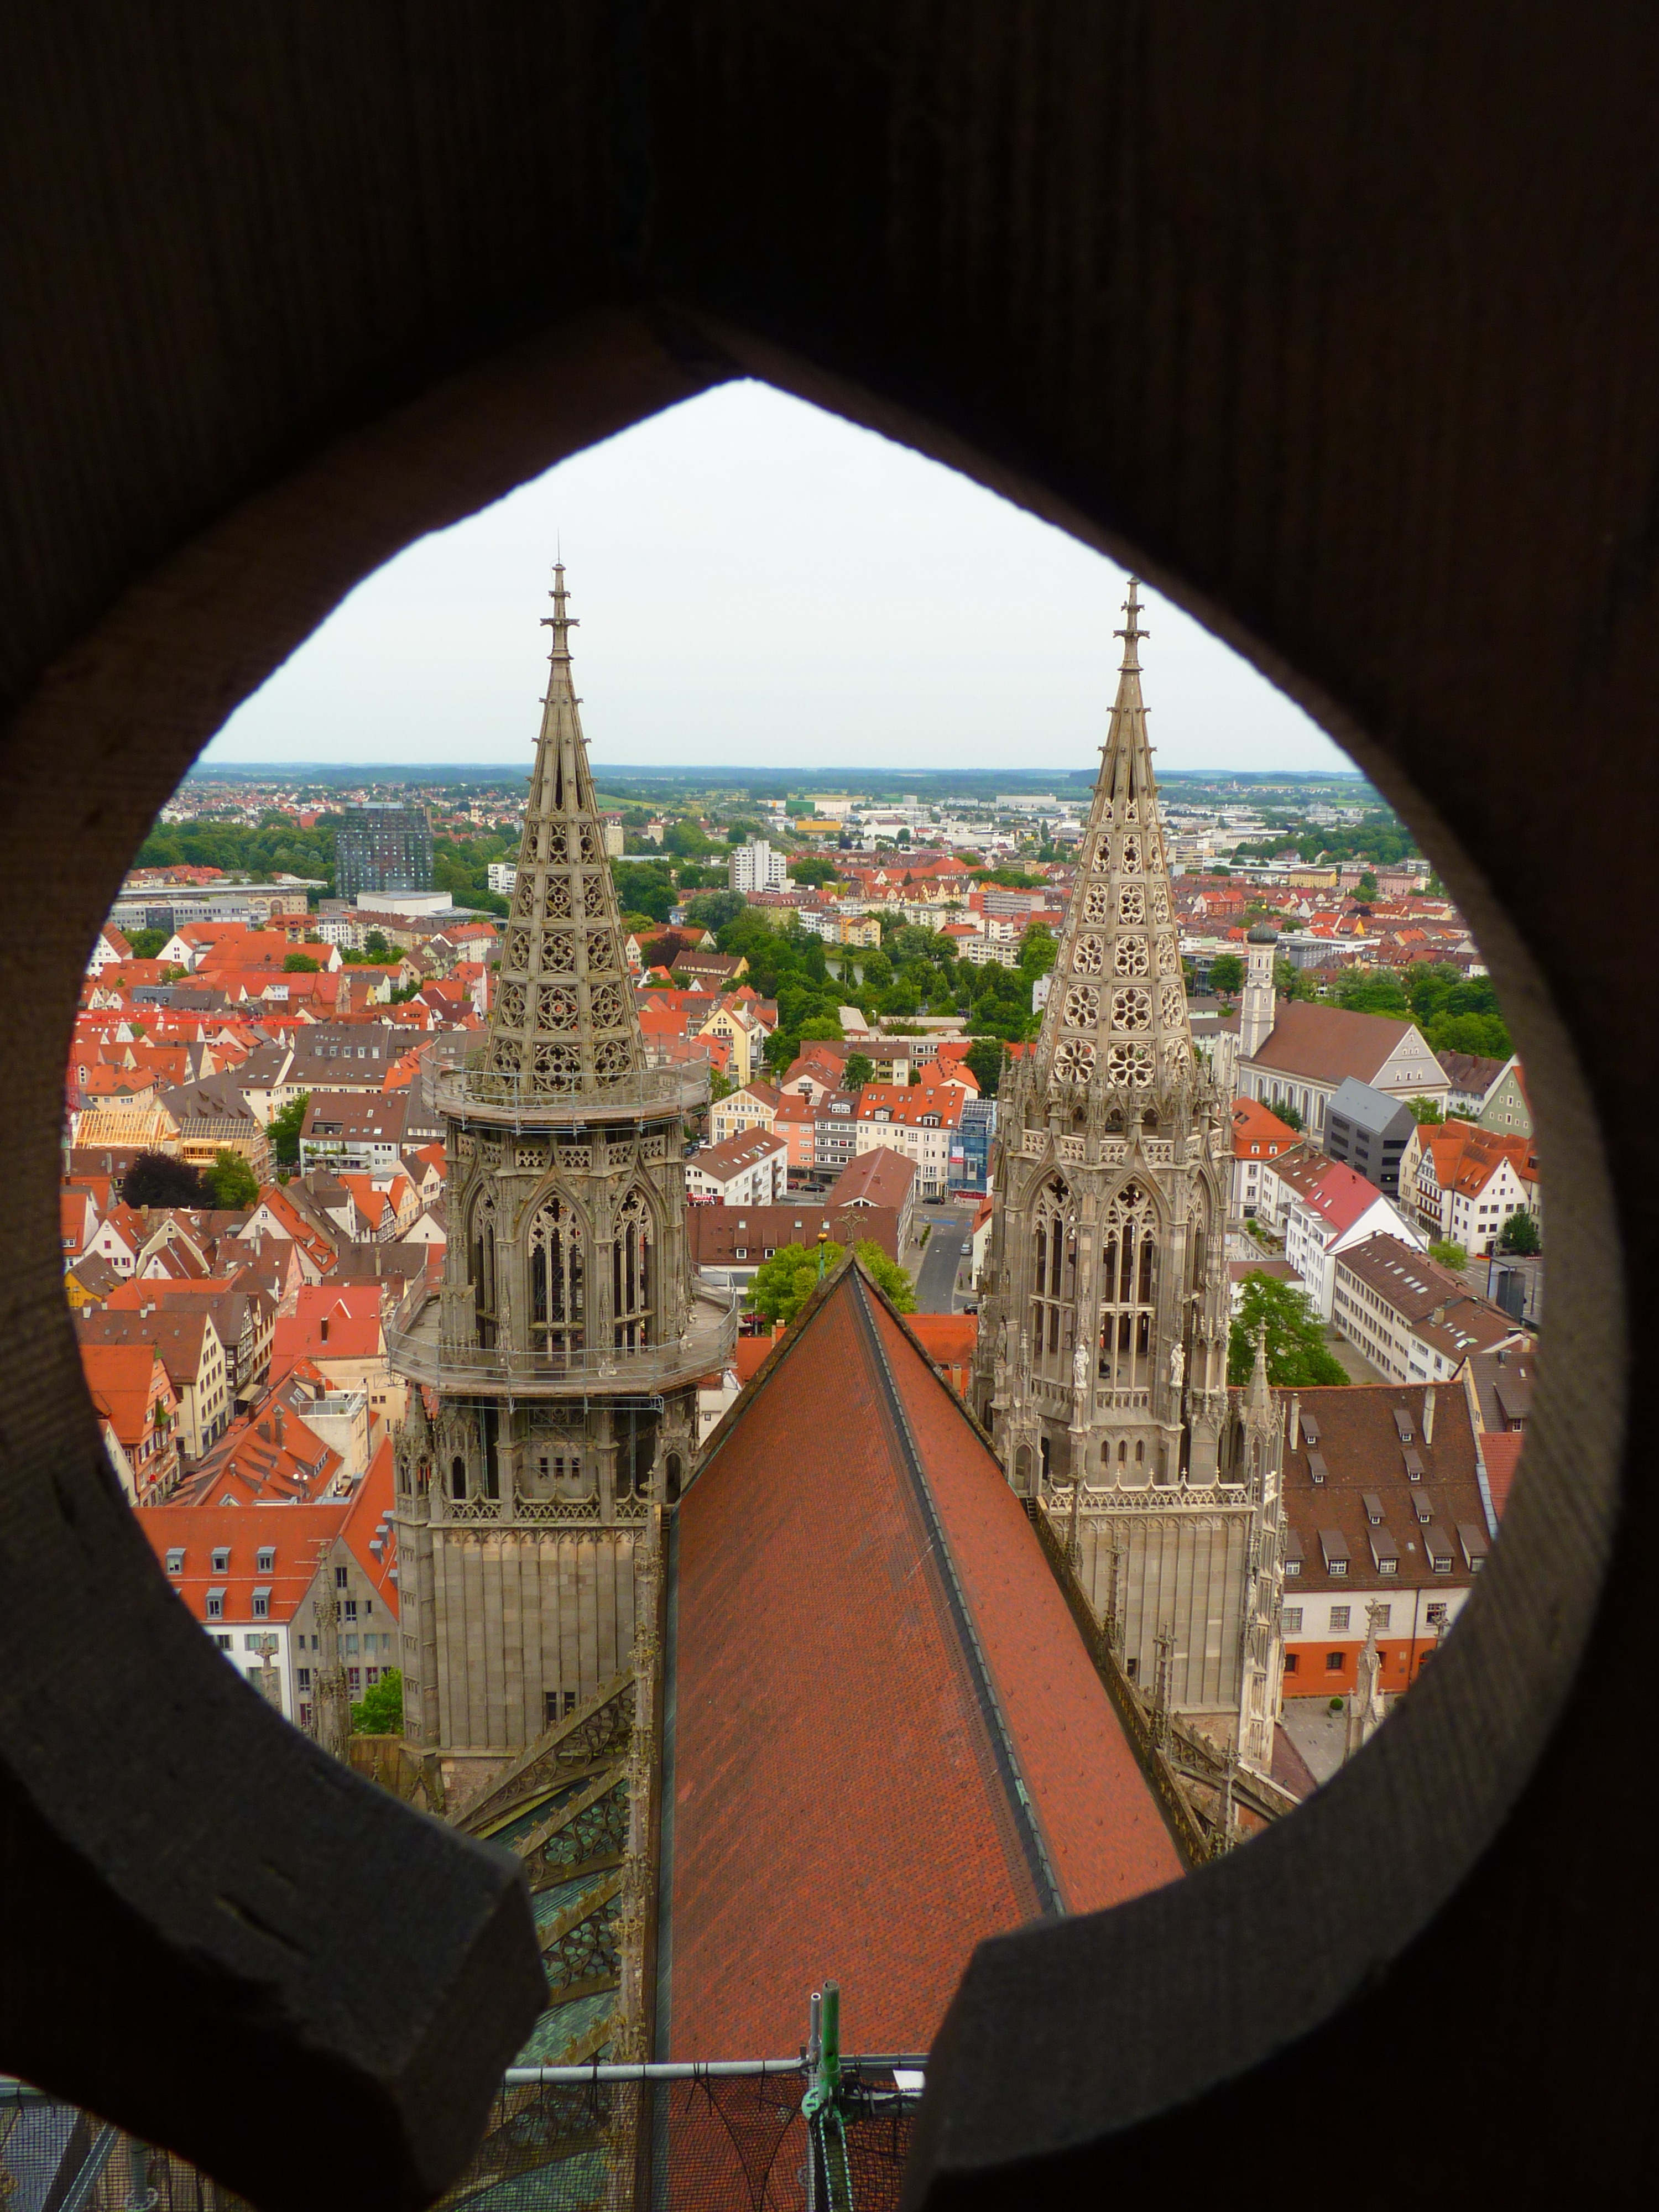
architecture, photography, building, cityscape, arch, reflection, tower, color, landmark, cathedral, tourism, place of worship, world, art, temple, towers, dome, shape, munster, ulm cathedral